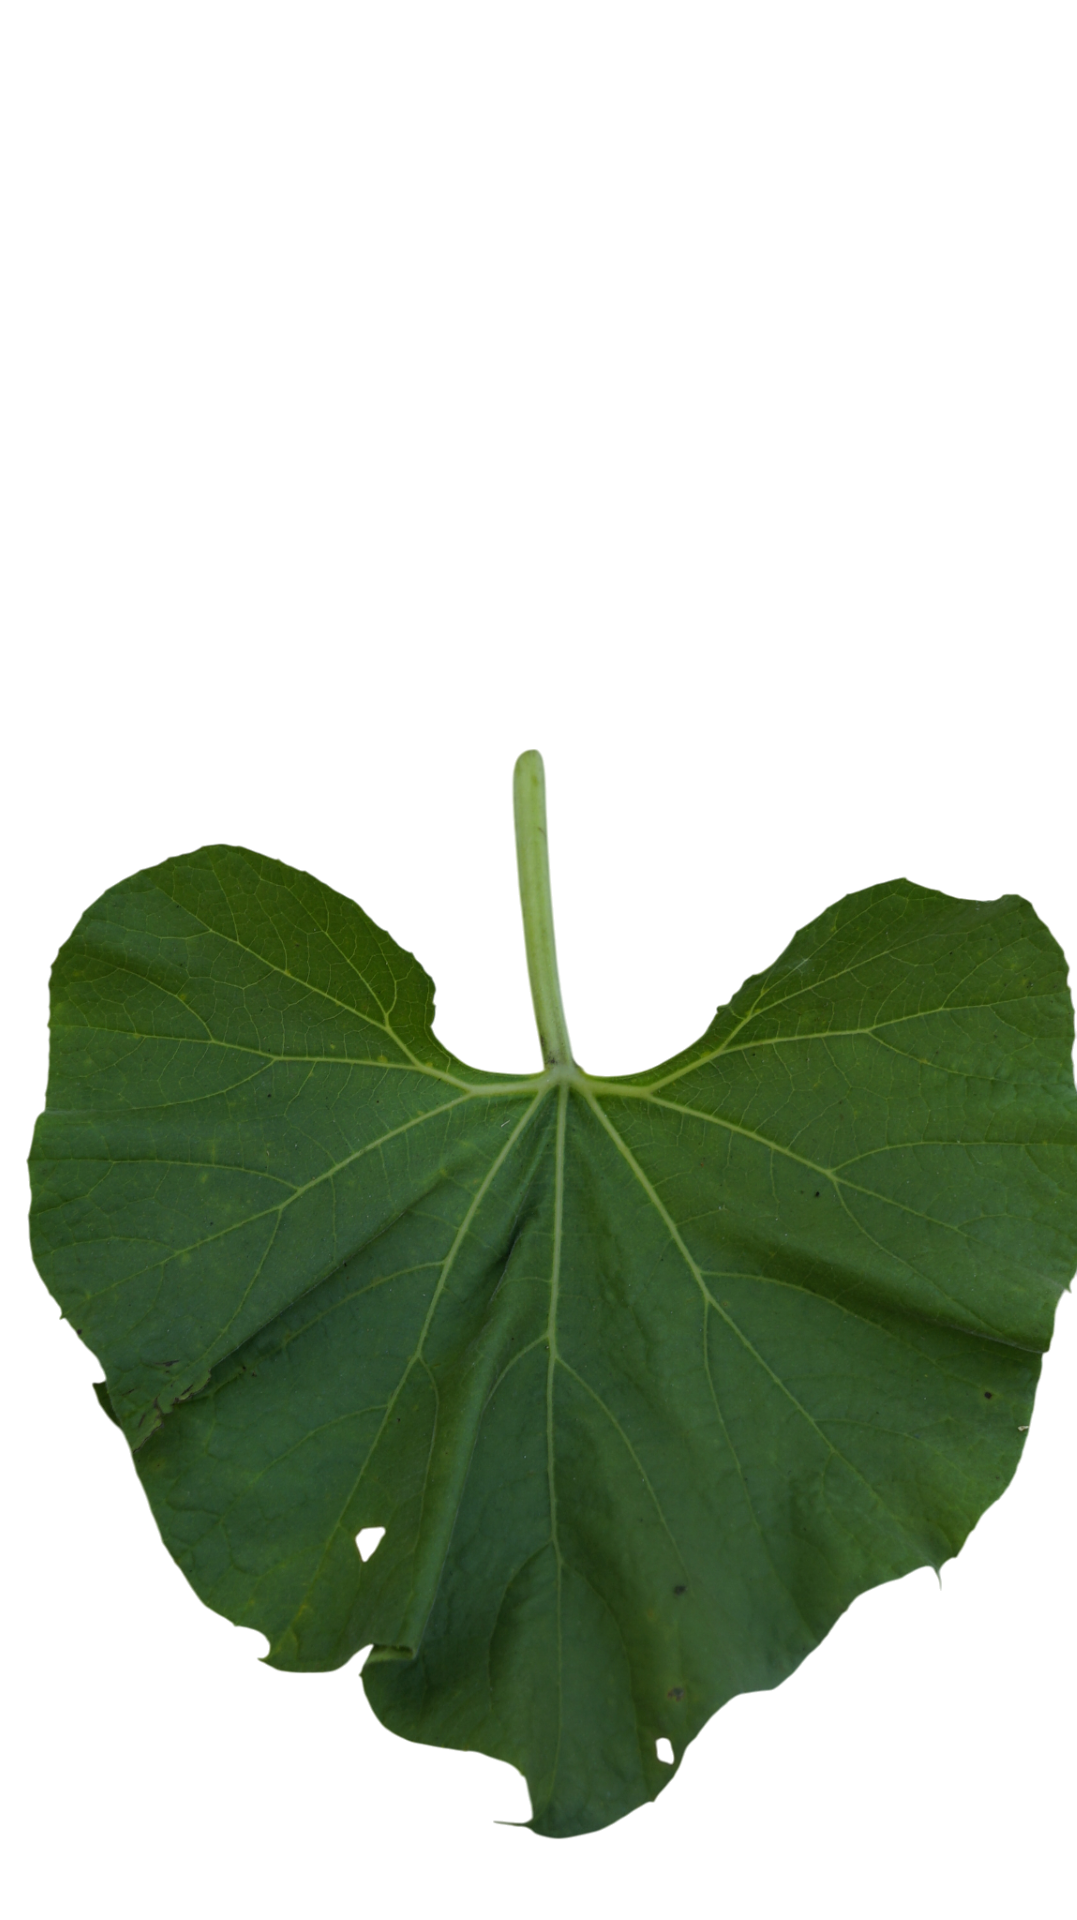
Crop: Bottle Gourd
Label: Fungal_Damage_Leaf